Metasystem transition

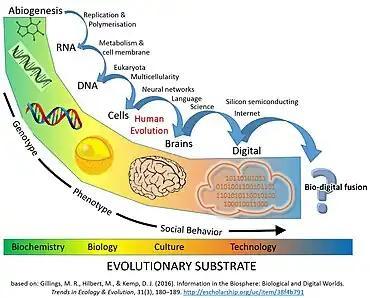
Schematic timeline of information and replicators in the biosphere: major evolutionary transitions in information processing

A number of thinkers have argued that the next human metasystem transition consists of a merger of biological metasystems with technological metasystems, especially information processing technology. Several cumulative major transitions of evolution have transformed life through key innovations in information storage and replication, including RNA, DNA, multicellularity, and also language and culture as inter-human information processing systems. In this sense it can be argued that the carbon-based biosphere has generated a system (human society) capable of creating technology that will result in a comparable evolutionary transition. "Digital information has reached a similar magnitude to information in the biosphere... Like previous evolutionary transitions, the potential symbiosis between biological and digital information will reach a critical point where these codes could compete via natural selection. Alternatively, this fusion could create a higher-level superorganism employing a low-conflict division of labor in performing informational tasks... humans already embrace fusions of biology and technology. We spend most of our waking time communicating through digitally mediated channels, ...most transactions on the stock market are executed by automated trading algorithms, and our electric grids are in the hands of artificial intelligence. With one in three marriages in America beginning online, digital algorithms are also taking a role in human pair bonding and reproduction".